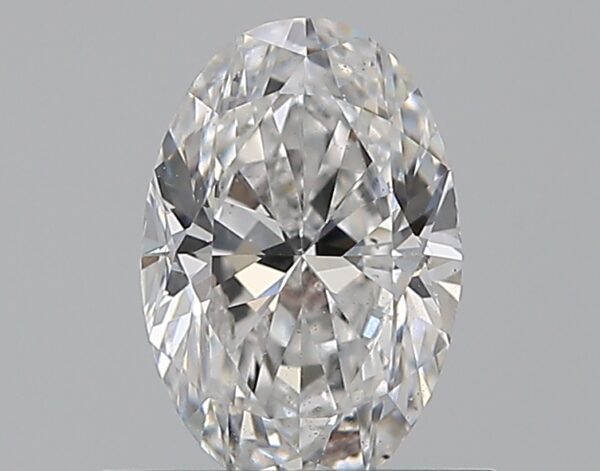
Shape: oval
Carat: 0.7
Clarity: SI1
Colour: D
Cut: VG
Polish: EX
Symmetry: VG
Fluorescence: ST
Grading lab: GIA
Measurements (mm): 7 x 4.72 x 3.09